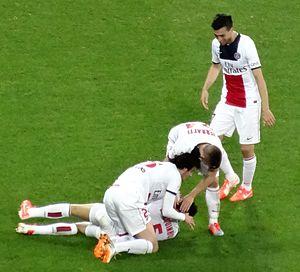
Marcos Aoás Corrêa, dit Marquinhos, né le 14 mai 1994 à São Paulo, est un footballeur international brésilien qui évolue au poste de défenseur central au Paris Saint-Germain, en Ligue 1. Il possède également la nationalité portugaise. Considéré comme l'un des meilleurs défenseurs au monde, il est nommé au Ballon d'or 2019 où il termine 28ᵉ.